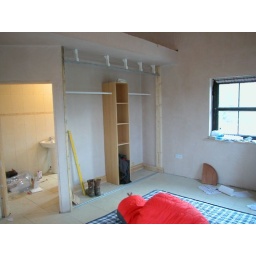
sliding doors ready to fit in bedroom